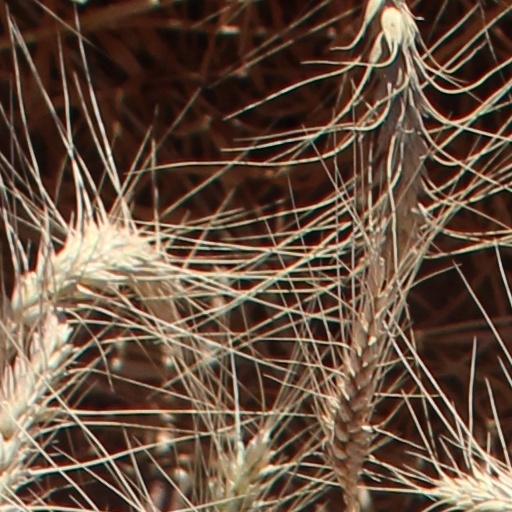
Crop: wheat